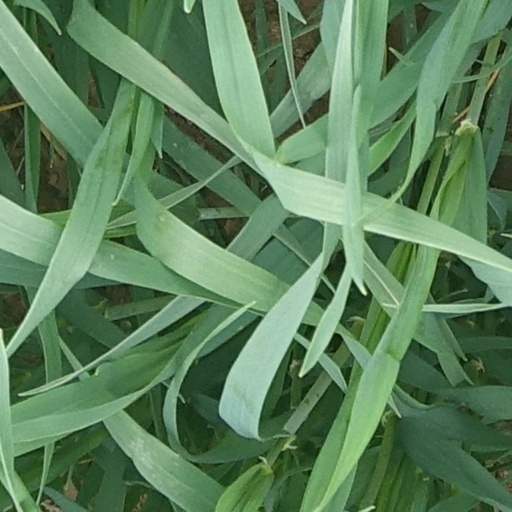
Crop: wheat